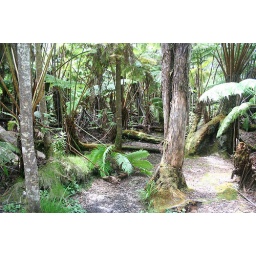
The Hawaii Volcanoes National Park is home to the largest rain forest in the US. (33,000 acres)